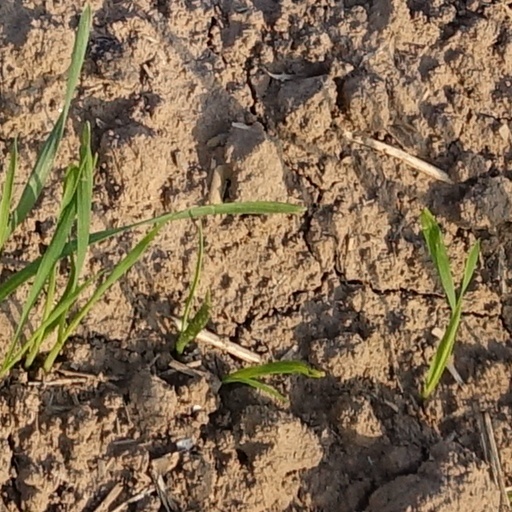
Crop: wheat